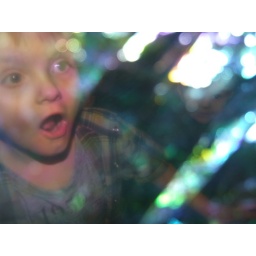
my fairy wing experiment with some lovely plastic rapping and some bits and views from around my house it was great fun